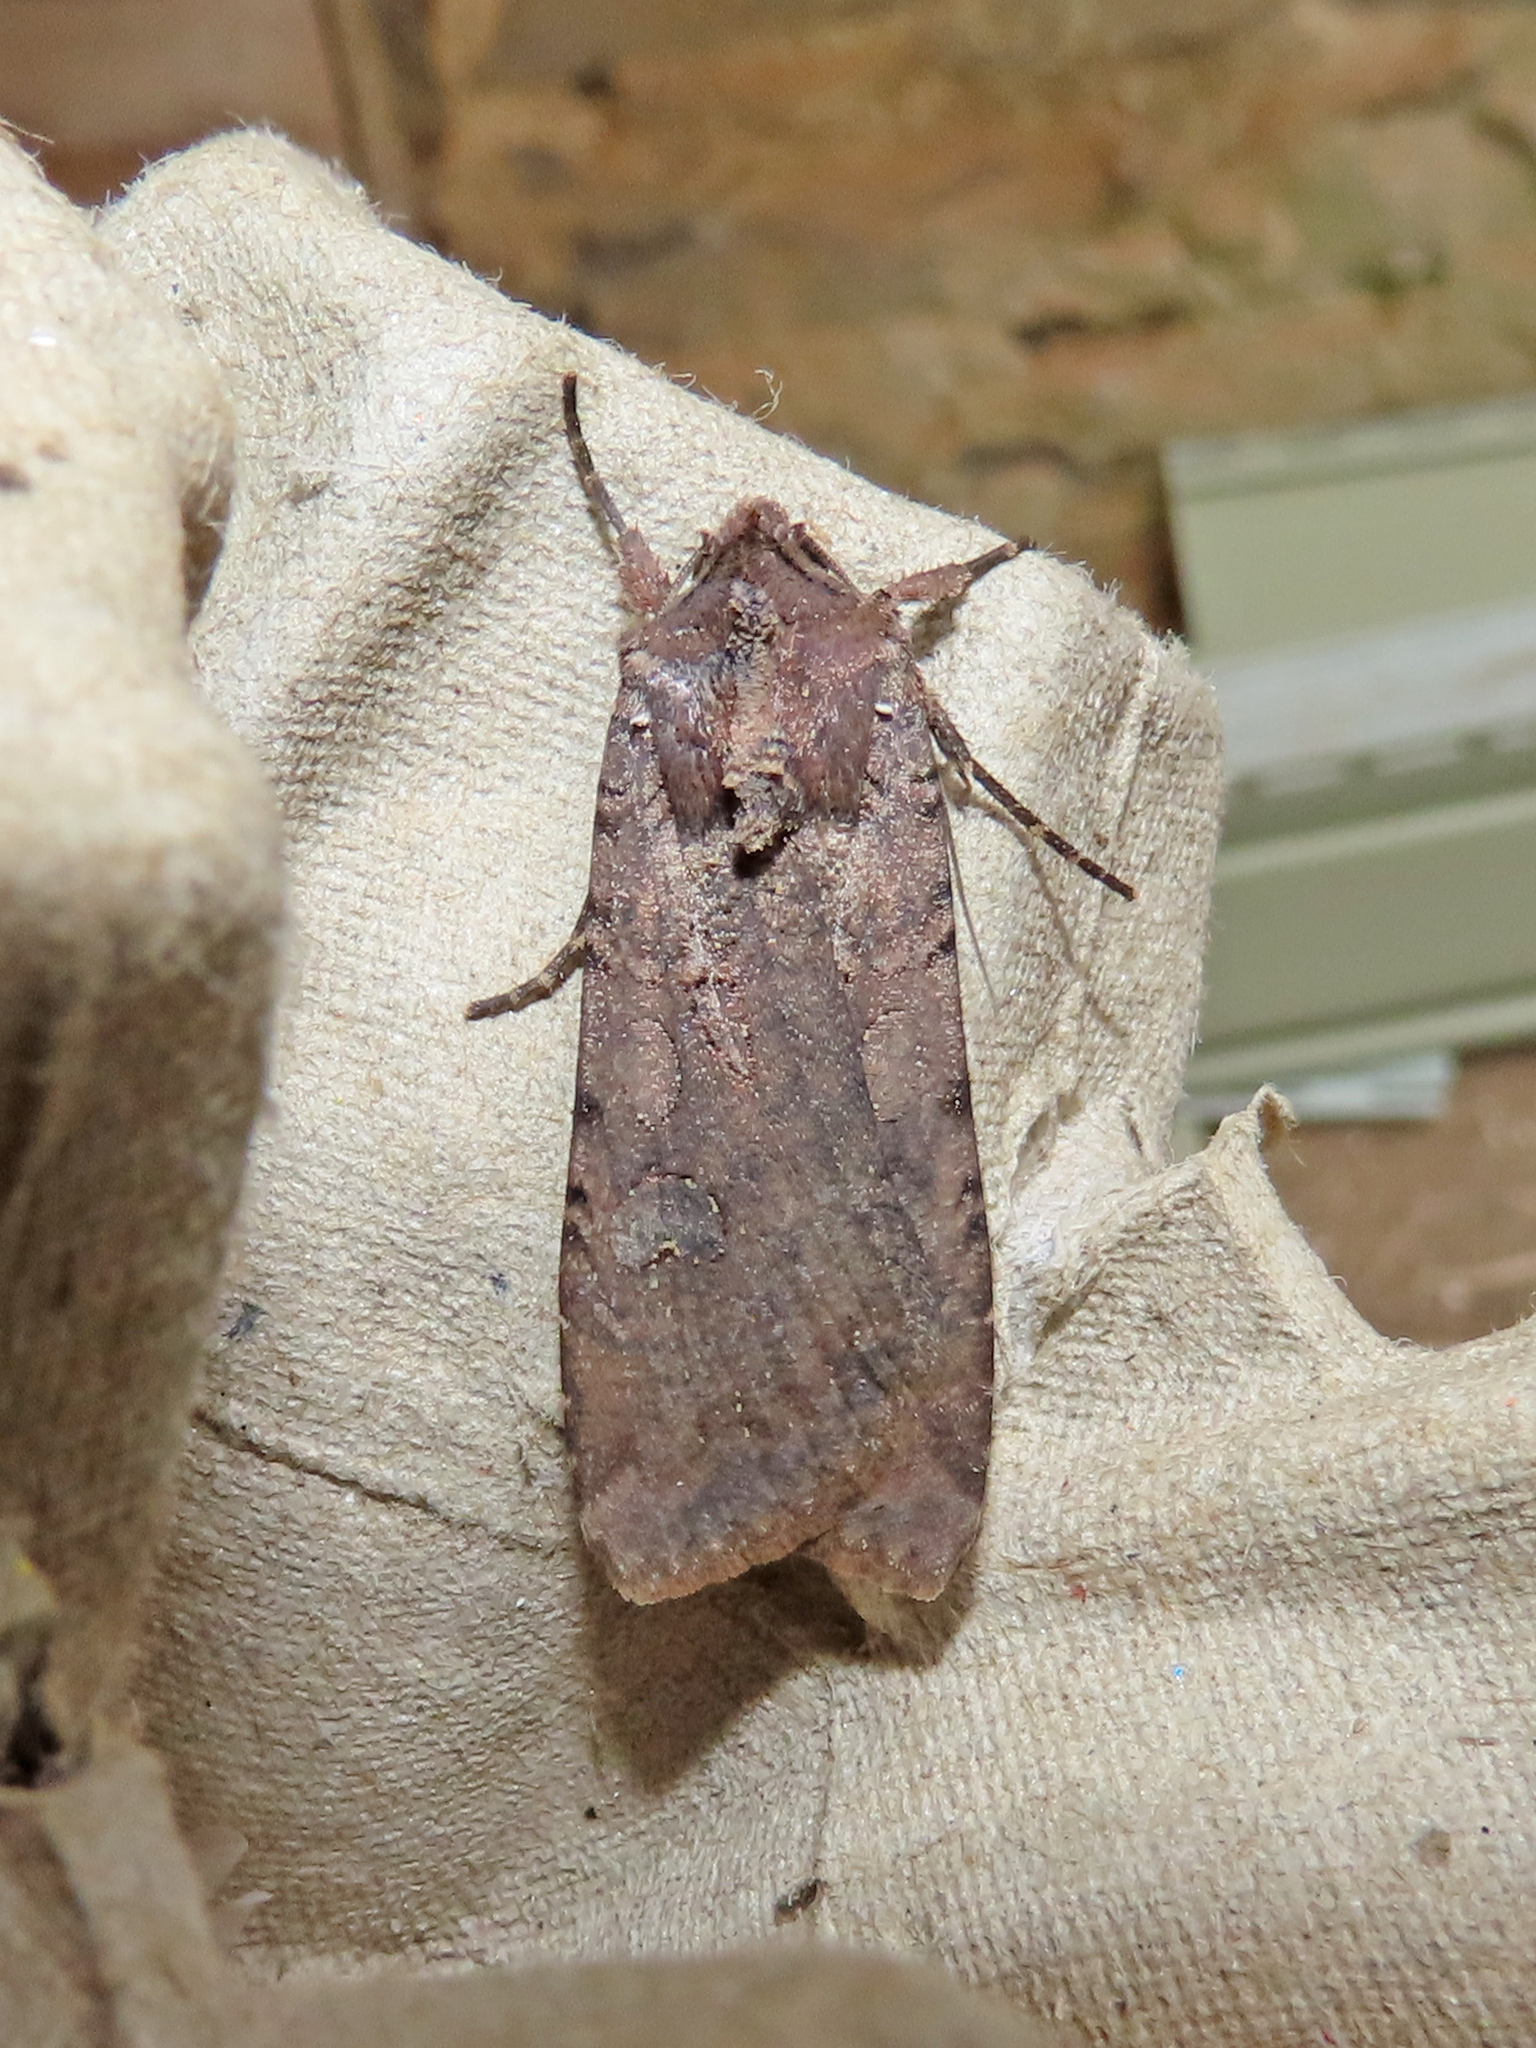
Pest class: cutworms